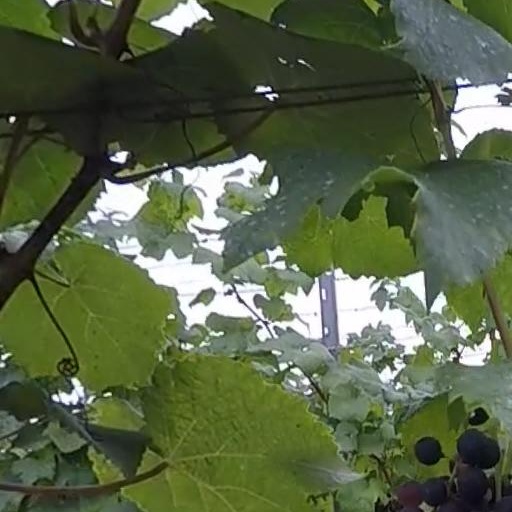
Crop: grape